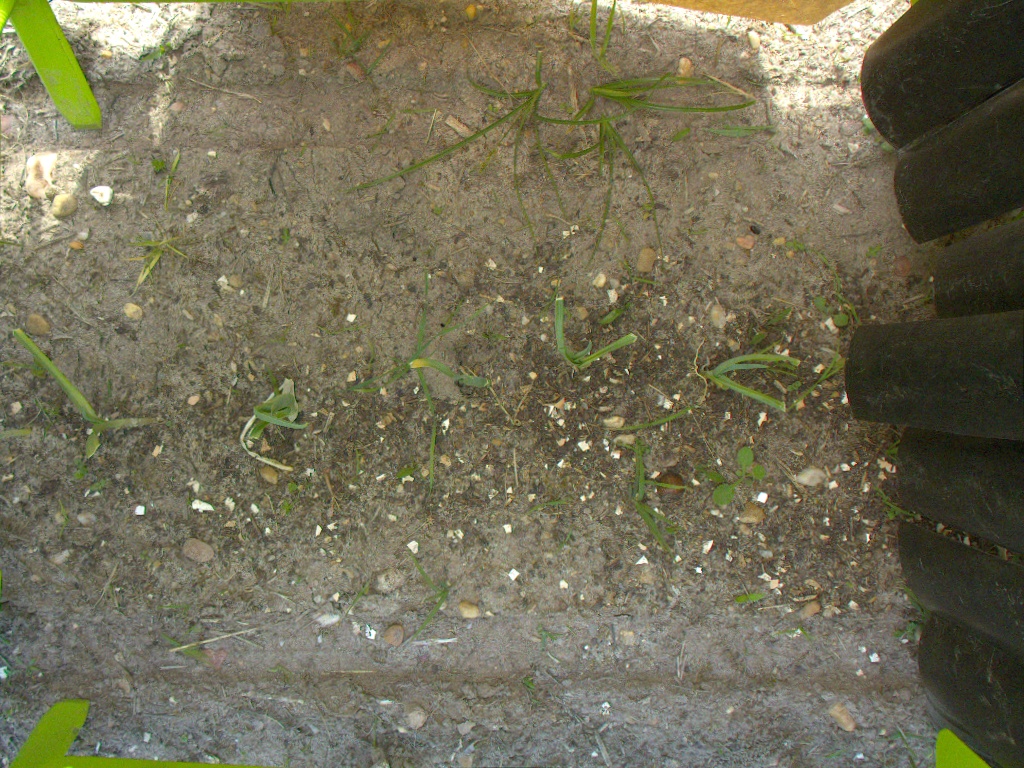
Crop: leek
Objects: stem_leek, stem_leek, stem_leek, stem_leek, stem_leek, stem_leek, leek, leek, leek, leek, leek